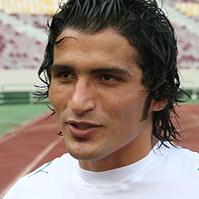
Age: 24